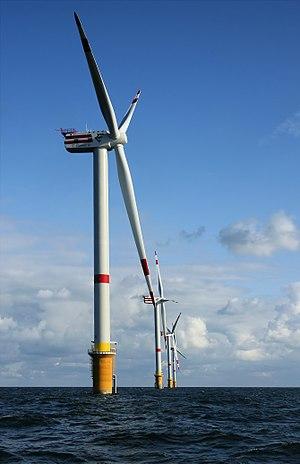
Éoliennes D4 (au premier plan) à D1 (en arrière plan)
La taxe sur les éoliennes maritimes est une taxe affectée au fonds national de compensation de l'énergie éolienne en mer créée en 2005. Faute d'éolienne en exploitation, la taxe n'a rien rapporté depuis sa création.
Une éolienne en mer ou éolienne offshore est une éolienne implantée au large des côtes plutôt que dans les terres, pour mieux utiliser l'énergie du vent et produire de l'électricité grâce à une turbine et à un générateur électrique.
Le parc éolien en baie de Saint-Brieuc est un projet d'implantation de soixante-deux éoliennes en mer dont l'achèvement est prévu en 2023. Sa construction entraînera un investissement de 2,5 milliards d'euros et la création de 140 emplois pour son entretien.
Une éolienne est un dispositif qui transforme l'énergie cinétique du vent en énergie mécanique, dite énergie éolienne, laquelle est ensuite le plus souvent transformée en énergie électrique. Les éoliennes produisant de l'électricité sont appelées aérogénérateurs, tandis que les éoliennes qui pompent directement de l'eau sont parfois dénommées éoliennes de pompage ou pompe à vent. Une forme ancienne d'éolienne est le moulin à vent.
Le parc éolien de Thorntonbank est un parc éolien offshore situé à 28 km des côtes belges. Les éoliennes sont fixées sur le fond à 12 à 27 mètres de profondeur. Lorsque ce parc a été mis en route en 2009, sa puissance était de 30 MW. Sa puissance a été amenée à 325,2 MW en juillet 2013.